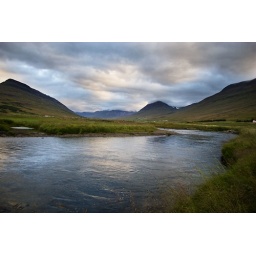
It was a quiet evening, the river floated silently by and the sky was wonderful.